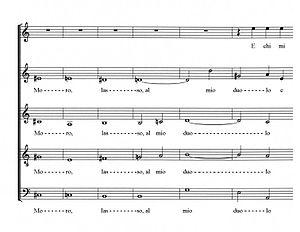
Gesualdo VI 17 ""Moro lasso"""
Les madrigaux de Carlo Gesualdo sont des compositions vocales et polyphoniques, sur des poèmes à thèmes profanes. Répartis en six recueils, ces cent vingt-cinq pièces couvrent toute la vie créatrice de leur auteur et témoignent de l'évolution de son langage, en particulier sous le rapport de l'harmonie.